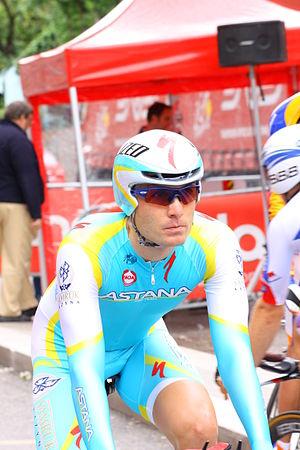
Andriy Grivko au départ du contre-la-montre du Critérium du Dauphiné 2011 à Grenoble